Oldsmobile Toronado

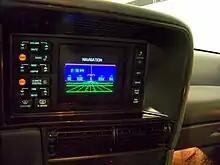
Oldsmobile CRT

Inside, a new digital instrument panel and optional voice alert system were used. Standard seating was a cloth 60/40 bench with center armrest. Optional bucket seats were offered with a full-length center console and a horseshoe-like "basket handle" gear shift. Upholstery choices included cloth or leather.